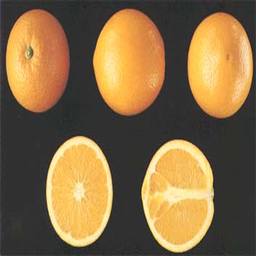
Label: peels